Upper Beeding

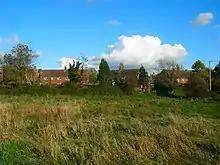
Saltings Field

Upper Beeding is a village on the eastern bank of the River Adur, opposite Bramber. It is just within the South Downs National Park boundary. There are two pubs in the village, the King's Head and the Rising Sun. The King's Head goes back to at least 1788 when Burbeach Hundred Court met there. There is a modern nunnery that it is not open to visitors. The southeast of the village is known as Castle Town.